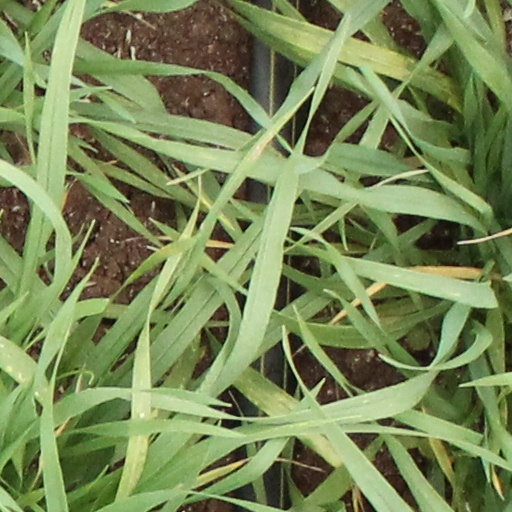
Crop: wheat